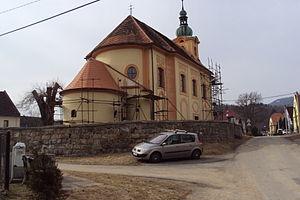
Kvítkov est une commune du district de Česká Lípa, dans la région de Liberec, en République tchèque. Sa population s'élevait à 224 habitants en 2018.